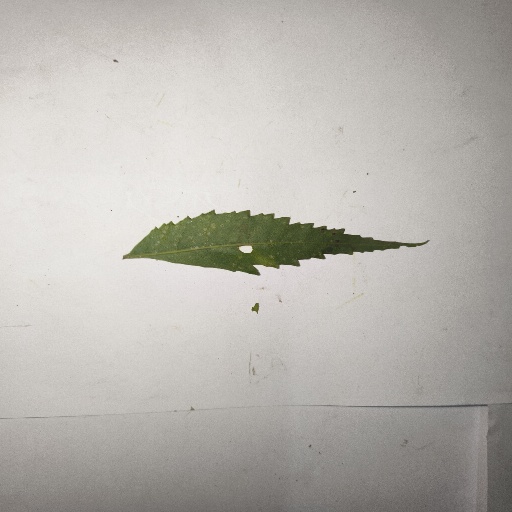
Species: Neem
Leaf condition: Shot Hole Leaf